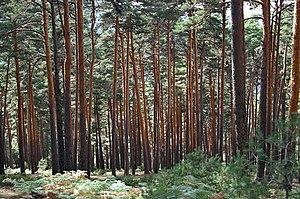
La sierra de Guadarrama est un massif montagneux d'Espagne, entre Ségovie et Madrid, près de Guadarrama.
La Nuit des tournesols est un film hispano-franco-portugais réalisé par Jorge Sánchez-Cabezudo en 2006 et sorti en 2008.